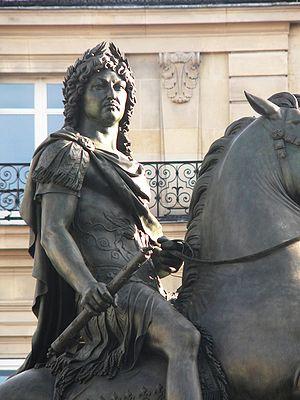
Statue du roi Louis XIV de France sur la Place des Victoires à Paris
Les traités de Nimègue sont au nombre de sept. Cinq ont été signés par la France : quatre traités de paix et un traité de commerce et de navigation marquant la fin de la guerre de Hollande. Les dates indiquées sont celles qui apparaissent dans le corps des traités et non celles de la ratification la plus tardive. Ils ont été signés entre d'une part le royaume de France et d'autre part respectivement les Provinces-Unies : un traité de paix et un traité de commerce et de navigation ; l'Espagne, un traité de paix ; le Saint-Empire un traité de paix en latin ; un traité de paix avec le prince-évêque de Munster et Paderborn. S'ajoutent :